Answer in natural language. How many Carts are visible in the scene? Choose between the following options: 4, 1, 2, 3 or 0
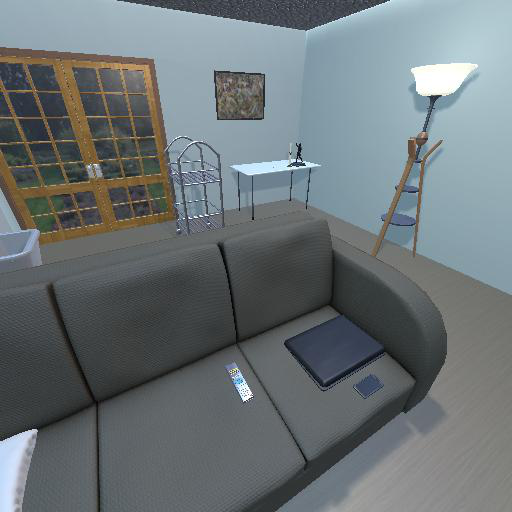
<answer>1</answer>